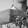
ASL letter: H